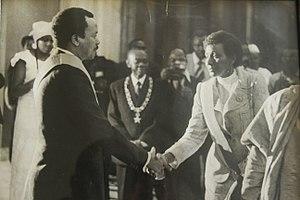
Présentation des voeux au président Paul Biya en 1982
Isabelle Ebanda Massoma, née le 23 février 1936 à Douala, est une femme politique camerounaise, députée à l'Assemblée nationale du Cameroun de 1970 à 1988. Elle fut la première femme députée de la région du Littoral.